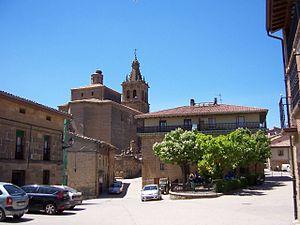
Briñas est une commune de la communauté autonome de La Rioja, en Espagne.